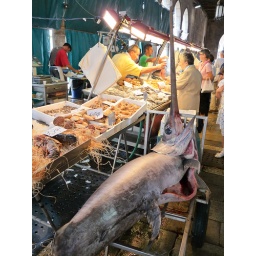
Swordfish in the Rialto fish market